Kazablan (1973 film)

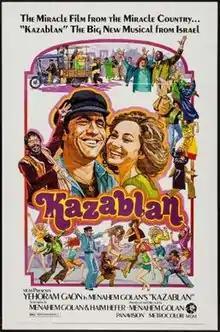
Theatrical release poster

Kazablan is an Israeli film in the genre of musical and Bourekas films, directed by Menachem Golan and starring Yehoram Gaon, Efrat Lavie, Arieh Elias, Etti Grotes and Yehuda Efroni. The script was written by Menachem Golan and Haim Hefer, and is based on the musical of the same name from 1966. The film was released in Israel on July 7, 1973, and as of today is the second most watched film in the history of Israeli motion pictures, with 1,222,500 tickets sold (the country's population at the time was about 2.8 million inhabitants). It was also released in the United States on May 8, 1974, by Metro-Goldwyn-Mayer.